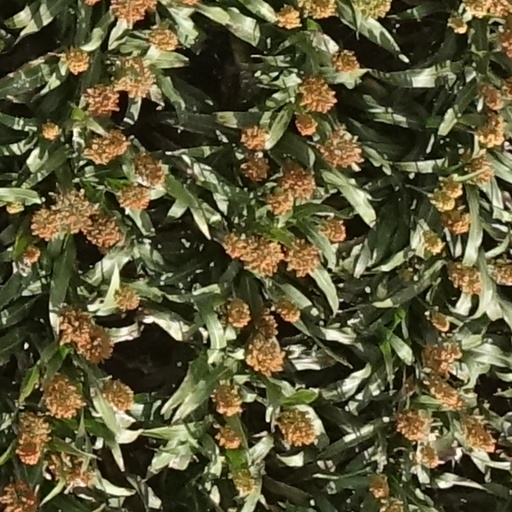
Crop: sorghum